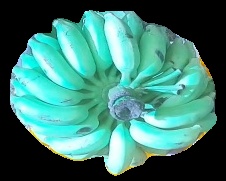
Variety: elakki-bale
Grade: grade2